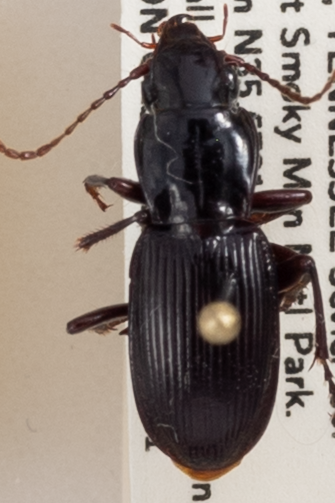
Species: Pterostichus acutipes acutipes
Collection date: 2018-08-21
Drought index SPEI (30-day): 0.992
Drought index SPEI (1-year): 0.732
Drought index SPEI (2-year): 0.32